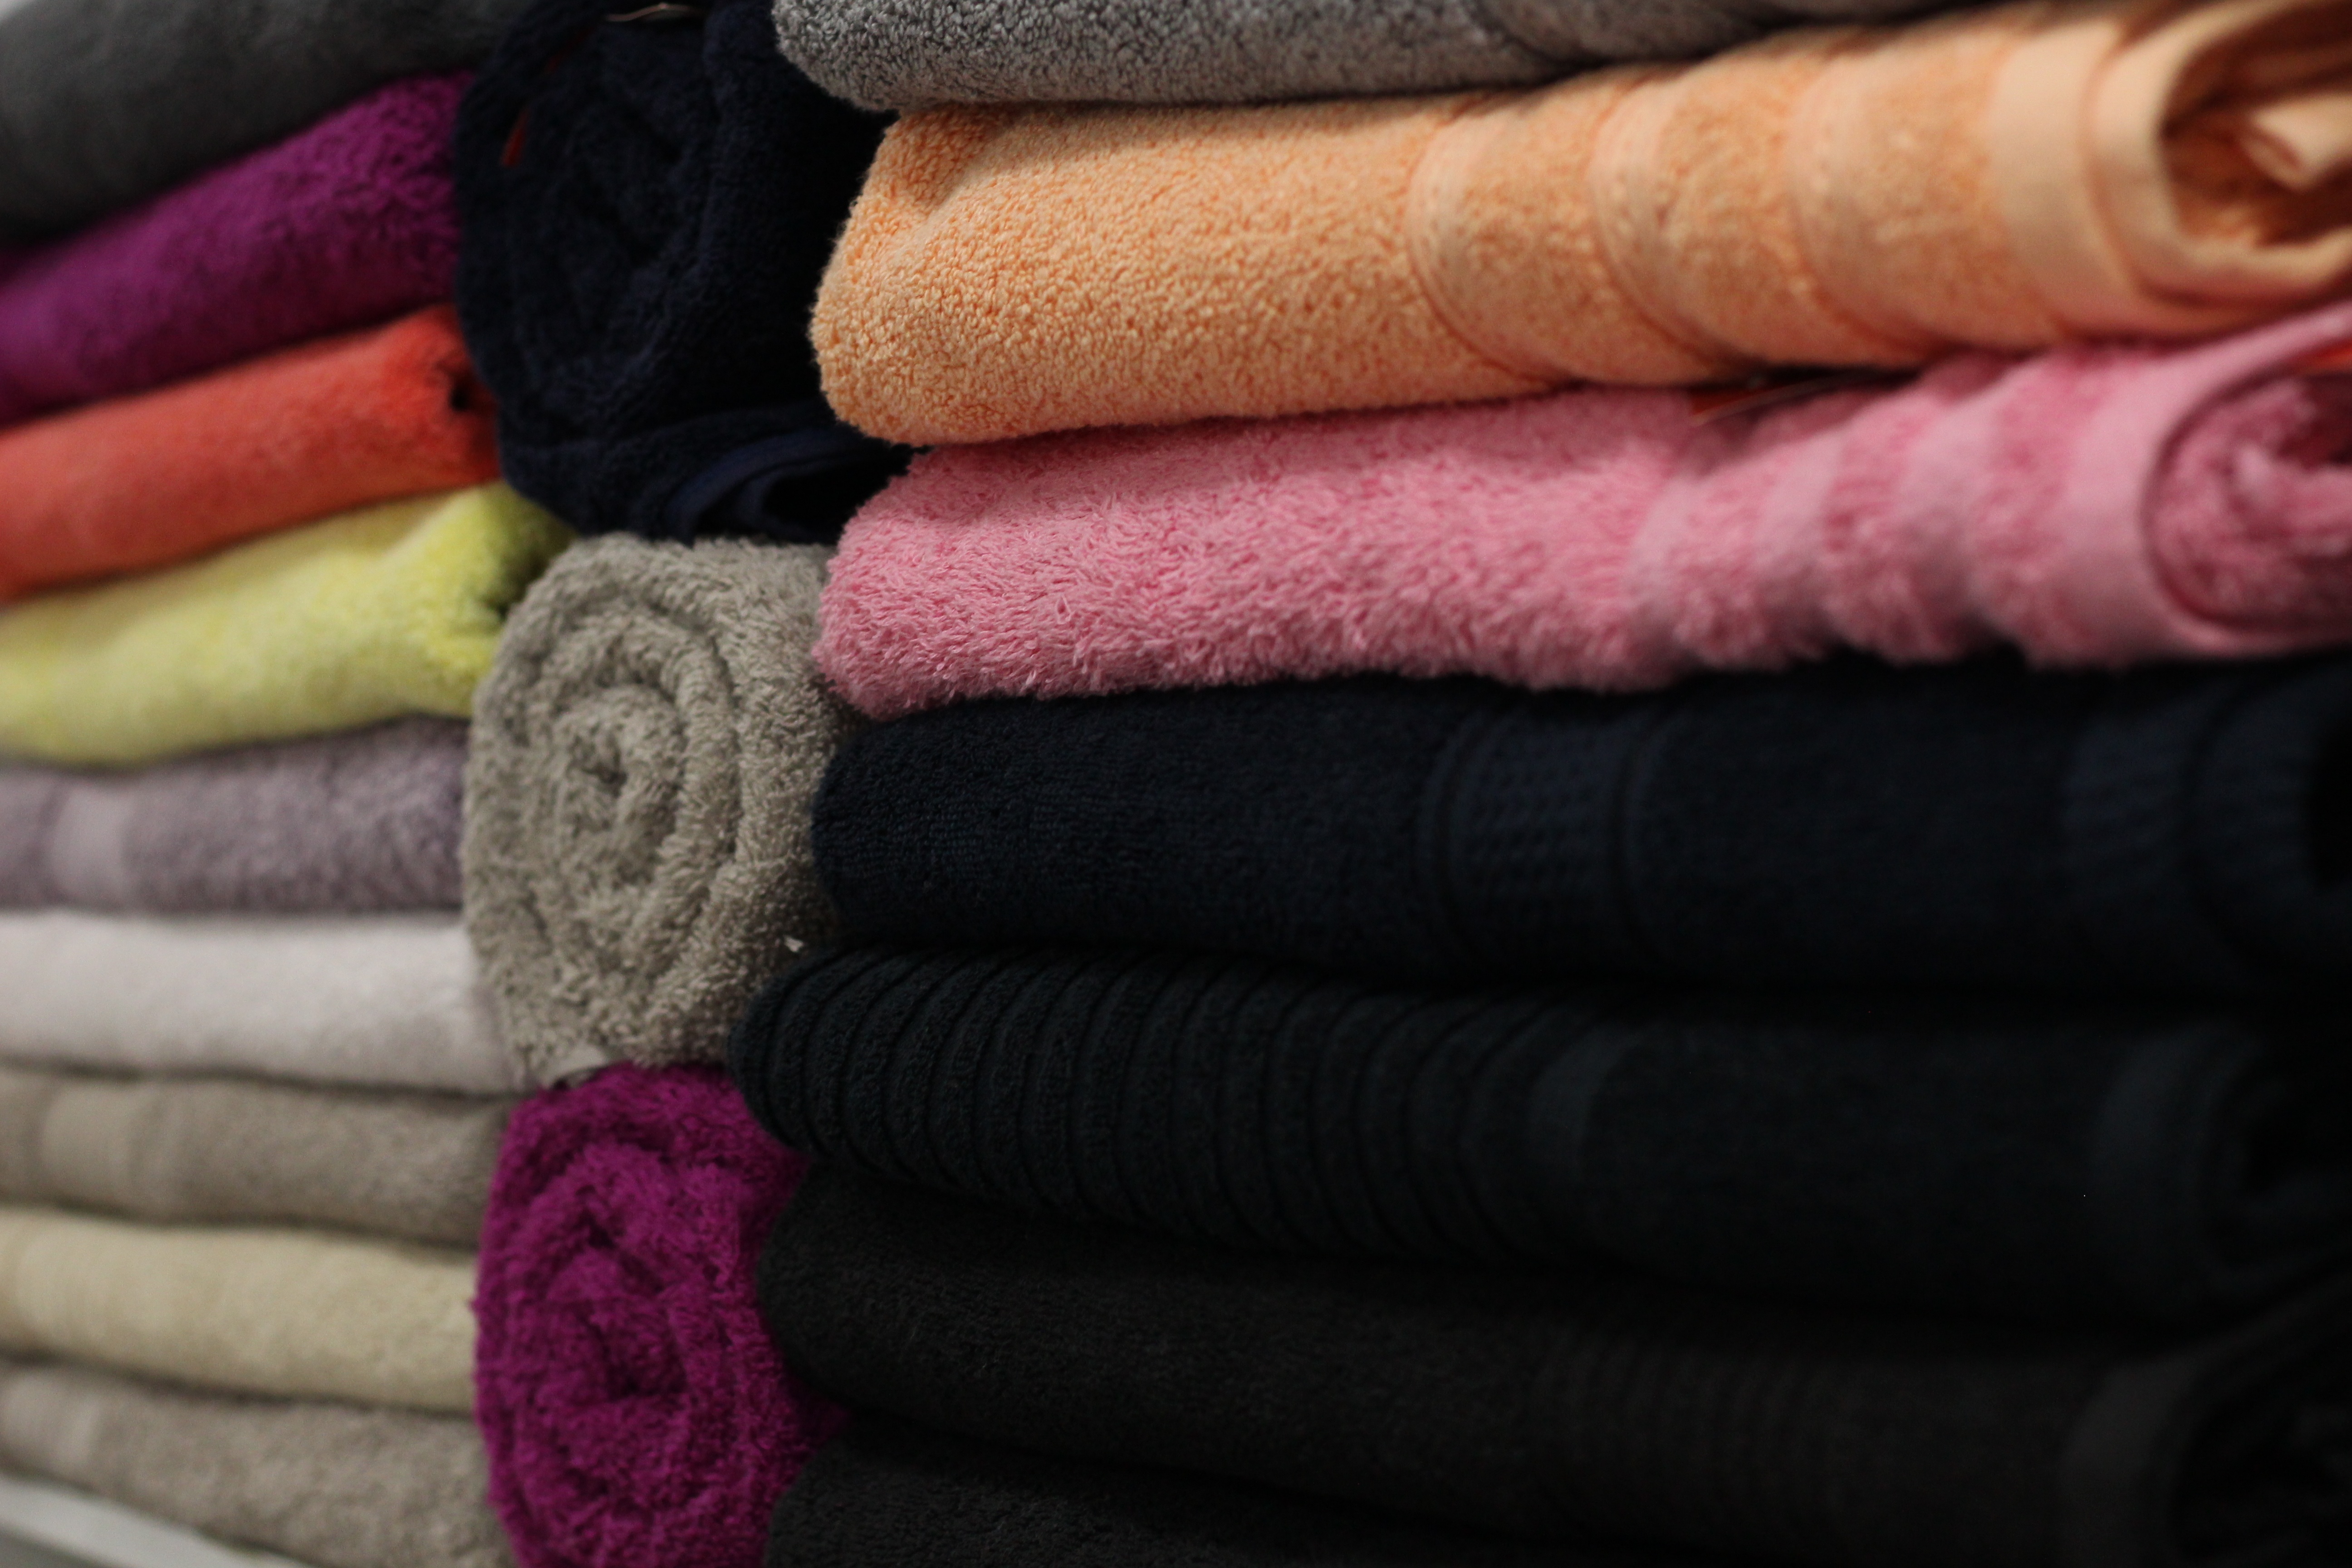
pattern, store, colourful, fashion, professional, stack, colorful, arm, wool, material, thread, textile, luxury, towels, bath, buy, bath towels